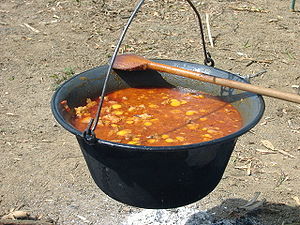
Gullasch
Ungarsk gullasch
Gullasch er oprindeligt en suppe fra Ungarn. Suppen er ofte regnet som Ungarns nationalret. Engang bestod den af finskåret oksekød i krydret sovs. I dag består den af kød, paprika, tomater, kartofler, løg, hvidløg og porrer.